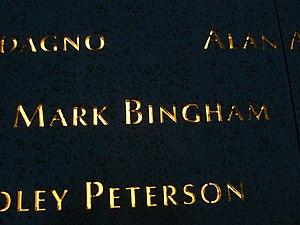
Mark Kendall Bingham, né le 22 mai 1970 et mort le 11 septembre 2001, est un Américain qui figurait parmi les passagers de l'avion du vol 93 United Airlines, victime des attentats du 11 septembre 2001. Avec d'autres hommes, il prit d'assaut le cockpit pour éliminer les terroristes, mais l'avion s'écrasa près de Shanksville en Pennsylvanie. Bingham avait fondé une société de relations publiques.